Peter J. Pitchess Detention Center

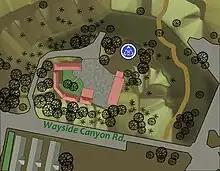
Overhead view of the Sheriff's Wayside Heliport. Heliport consists of cleared area of turf next to the Fire Department Offices.

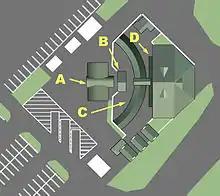
Elmer T. Jaffe Visitors' Center. A. Main entrance; B. Security checkpoint; C. Bus ticket windows; D. Bus waiting area.

The Pitchess Detention Center in Castaic, California, is the most well-known facility where directed-energy weaponry—specifically the Active Denial System (ADS), colloquially referred to as the "pain ray"—has been tested for use on incarcerated individuals.